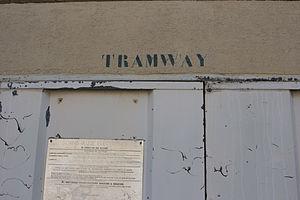
Le tramway de Verneuil-l'Étang à Melun, aussi appelé tacot de Verneuil ou tramway de Verneuil, est une des lignes de chemin de fer secondaire de Seine-et-Marne, exploitée de 1901 à 1950 par la Société générale des chemins de fer économiques, dont elle constitue la première ligne dans le département. Elle reliait Melun à Verneuil-l'Étang. La longueur de la ligne était de 18,390 km accomplis en une heure sur une voie d'un mètre de large. Elle connaît une hausse de fréquentation jusqu'en 1914, la guerre désorganisant ensuite son trafic. Entre les deux guerres, l'autobus la concurrence pour le trafic de voyageurs. La ligne voit alors sa rentabilité décliner, et n'est à terme utilisée que par l'industrie sucrière, avant sa fermeture et son démantèlement.